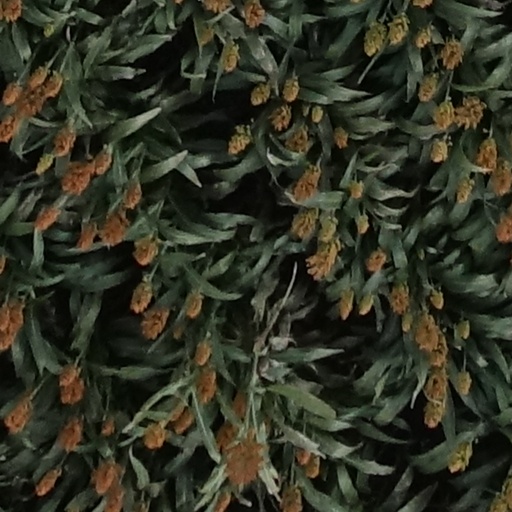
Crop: sorghum